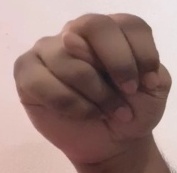
ASL sign: N